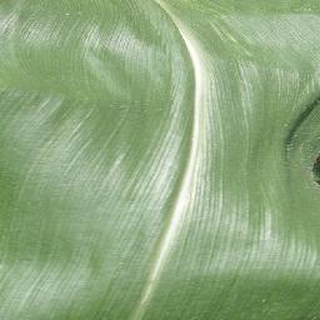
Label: healthy_corn